Apollo 15

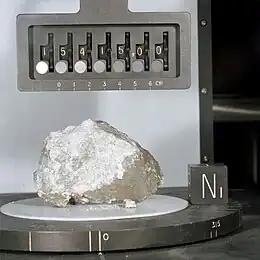
The Genesis Rock

The rover's front steering, inoperative during the first EVA, worked during the second and third ones. The target of the second EVA, on August 1, was the slope of Mons Hadley Delta, where the pair sampled boulders and craters along the Apennine Front. They spent an hour at Spur crater, during which the astronauts collected a sample dubbed the Genesis Rock. This rock, an anorthosite, is believed to be part of the early lunar crust—the hope of finding such a specimen had been one reason the Hadley area had been chosen. Once back at the landing site, Scott continued to try to drill holes for experiments at the ALSEP site, with which he had struggled the day before. After conducting soil-mechanics experiments and raising the U.S. flag, Scott and Irwin returned to the LM. EVA2 lasted 7hours and 12 minutes.